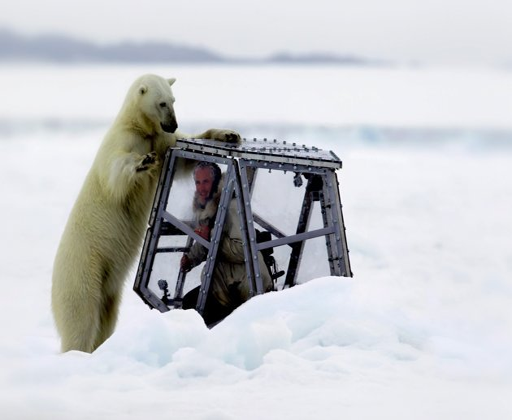
this picture was taken of tv personality inside his cage in region .